Marble Canyon (Canadian Rockies)

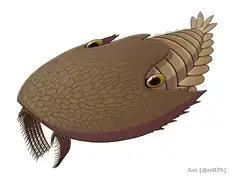
"Cambroraster falcatus"

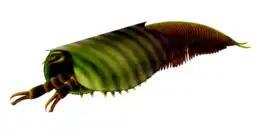
"Tokummia katalepsis"

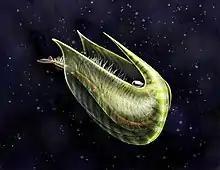
"Fibulacaris nereidis"

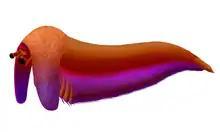
"Balhuticaris voltae"

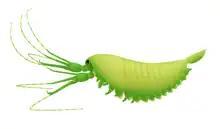
"Yawunik kootenayi"

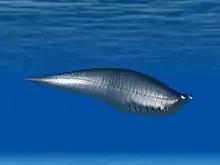
"Metaspriggina walcotti"

Based on Caron "et al." (2014) unless otherwise noted. Fossils first described from Marble Canyon are written as bold.